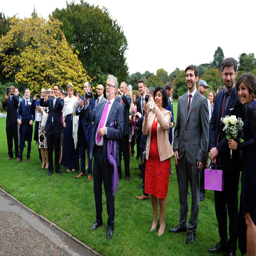
guests on the lawn with their cameras to capture the newlyweds in this wedding photograph taken outside